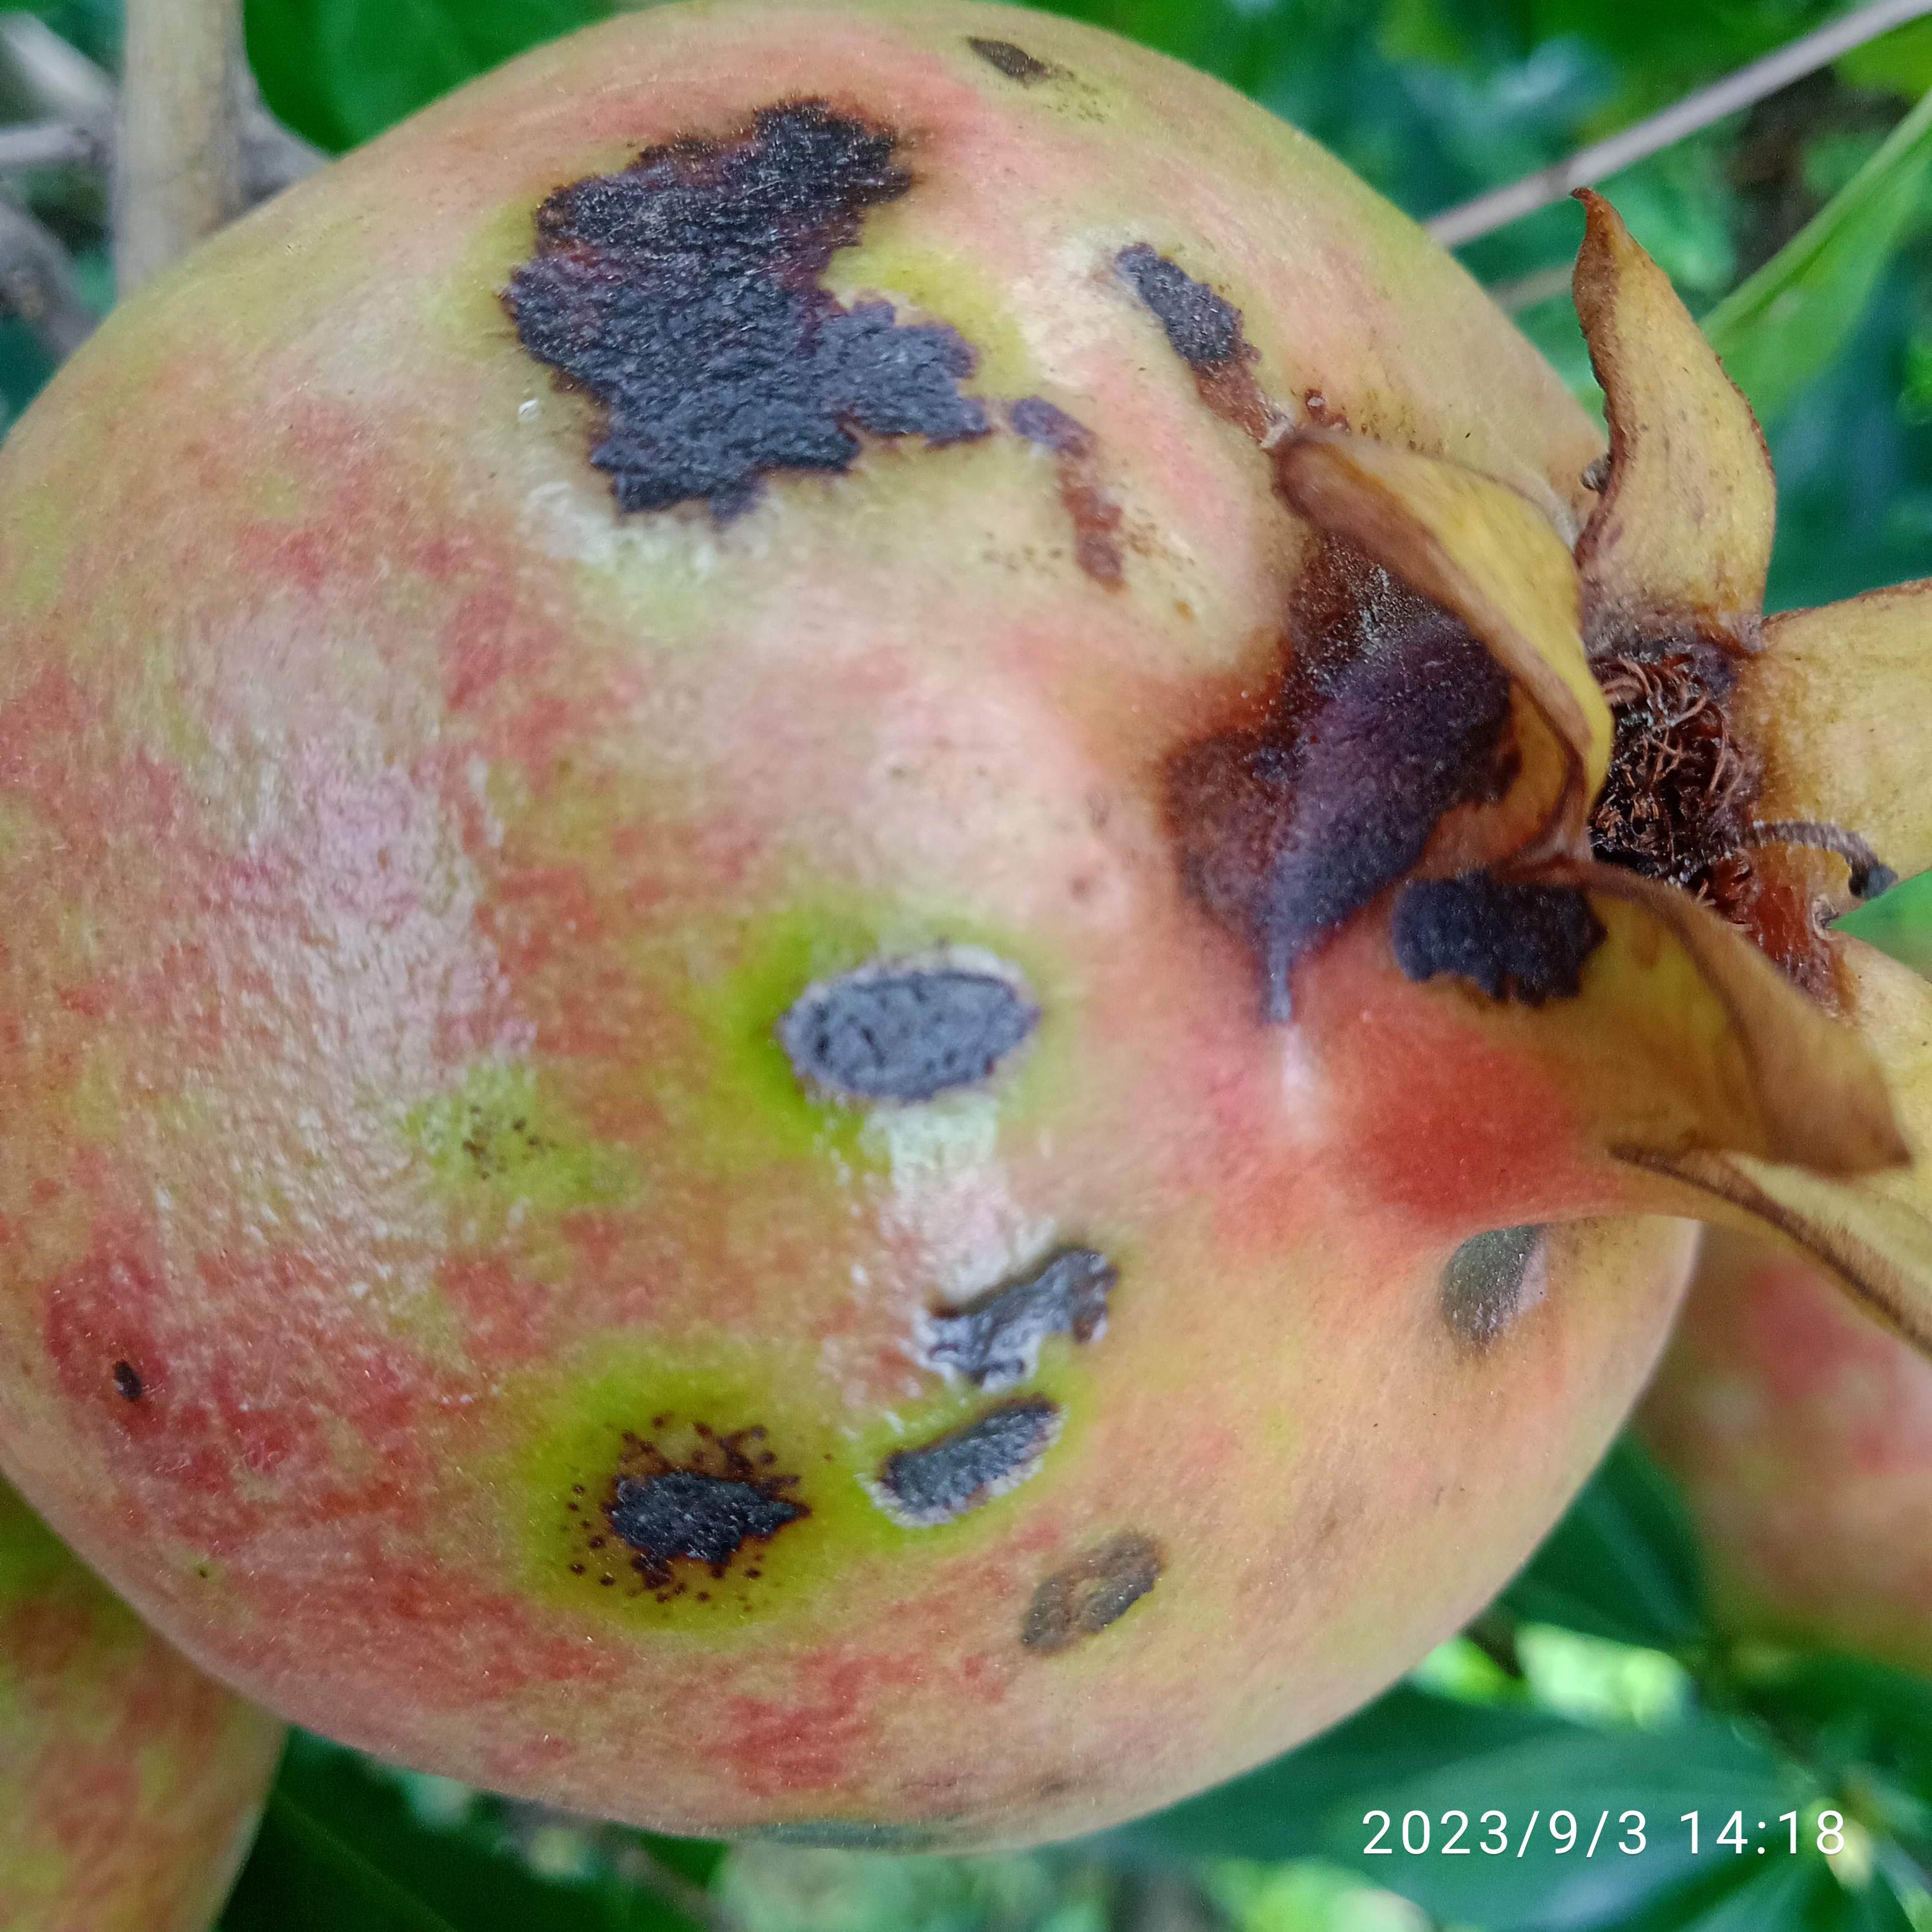
Label: Anthracnose